2013 24 Hours of Le Mans

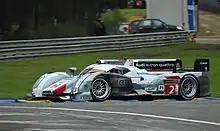
The No. 2 Audi R18 e-tron quattro earned pole position in the hands of Loïc Duval during the first qualifying session.

Thursday's first qualifying session was affected by a waterlogged track after a short torrential downpour fell minutes before it commenced. Track conditions improved progressively as it dried but all lap times were slower than on Wednesday evening. The best overall lap time of the session came from Davidson in the No. 7 Toyota with a time of 3 minutes, 42.507 seconds and the fastest Audi was the No. 3 entry of di Grassi in second. The second Audi driven by Fässler was third-fastest and the quickest privateer team was the No. 12 Rebellion in fourth. Davidson's No. 8 Toyota rounded out the top five. In LMP2, John Martin kept the No. 26 G-Drive car leading the category while Tom Kimber-Smith drove the No. 41 Greaves Motorsport Zytek-Nissan on its first laps since it was repaired and was second-fastest in its class during the session and was provisionally 19th overall. The sister No. 42 Greaves car was third in the hands of Jann Mardenborough. The No. 40 Boutsen Ginion Oreca-Nissan of Matt Downs crashed heavily into the inside barrier entering Indianapolis corner with its front. Downs was unhurt but qualifying ended early because repairs to the wall ran until after the session. The LMGTE Pro class was led by Jan Magnussen's No. 73 Chevrolet Corvette C6.R while the LMGTE Am category was topped by the No. 96 Aston Martin of Stuart Hall with his teammate Poulsen in second.